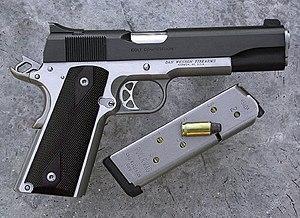
Dan Wesson Firearms ou simplement Dan Wesson est un fabricant de revolvers à canons interchangeables et de pistolets semi-automatiques. L'entreprise créa de même des munitions spécifiques à ces revolvers. En 2005, Dan Wesson a été racheté par Česká Zbrojovka.